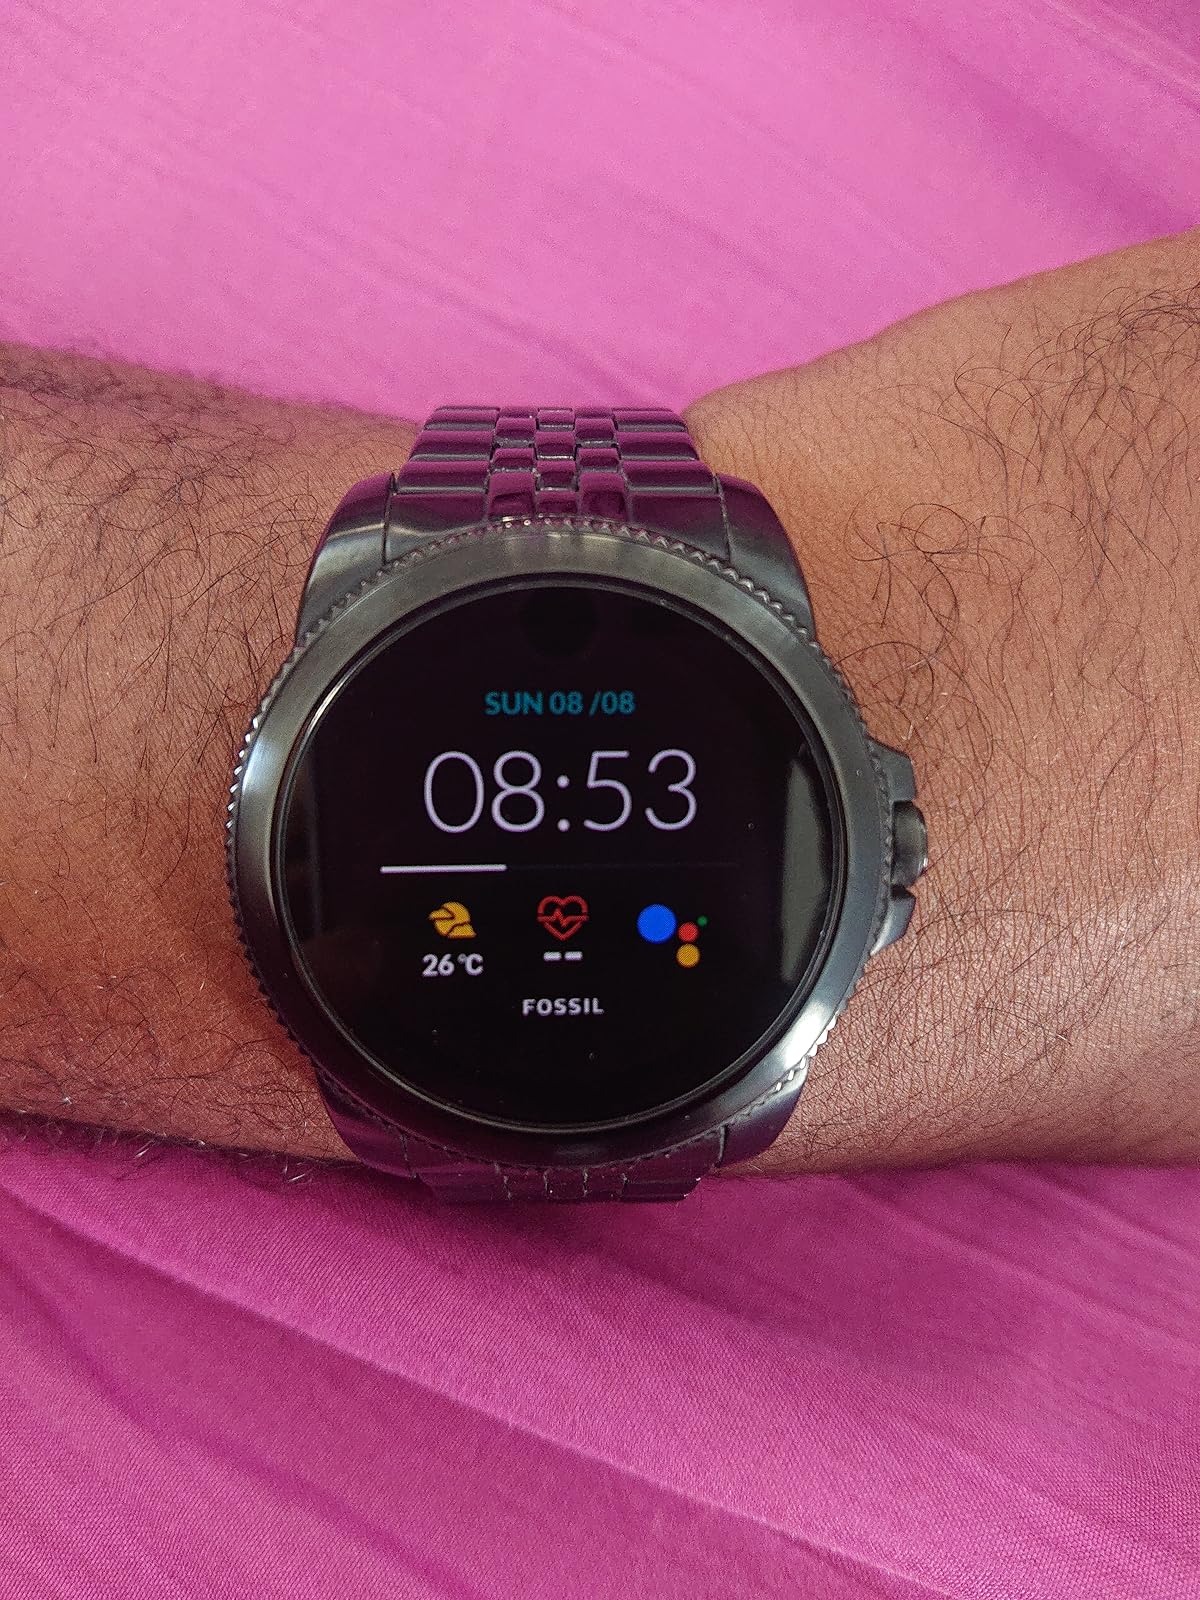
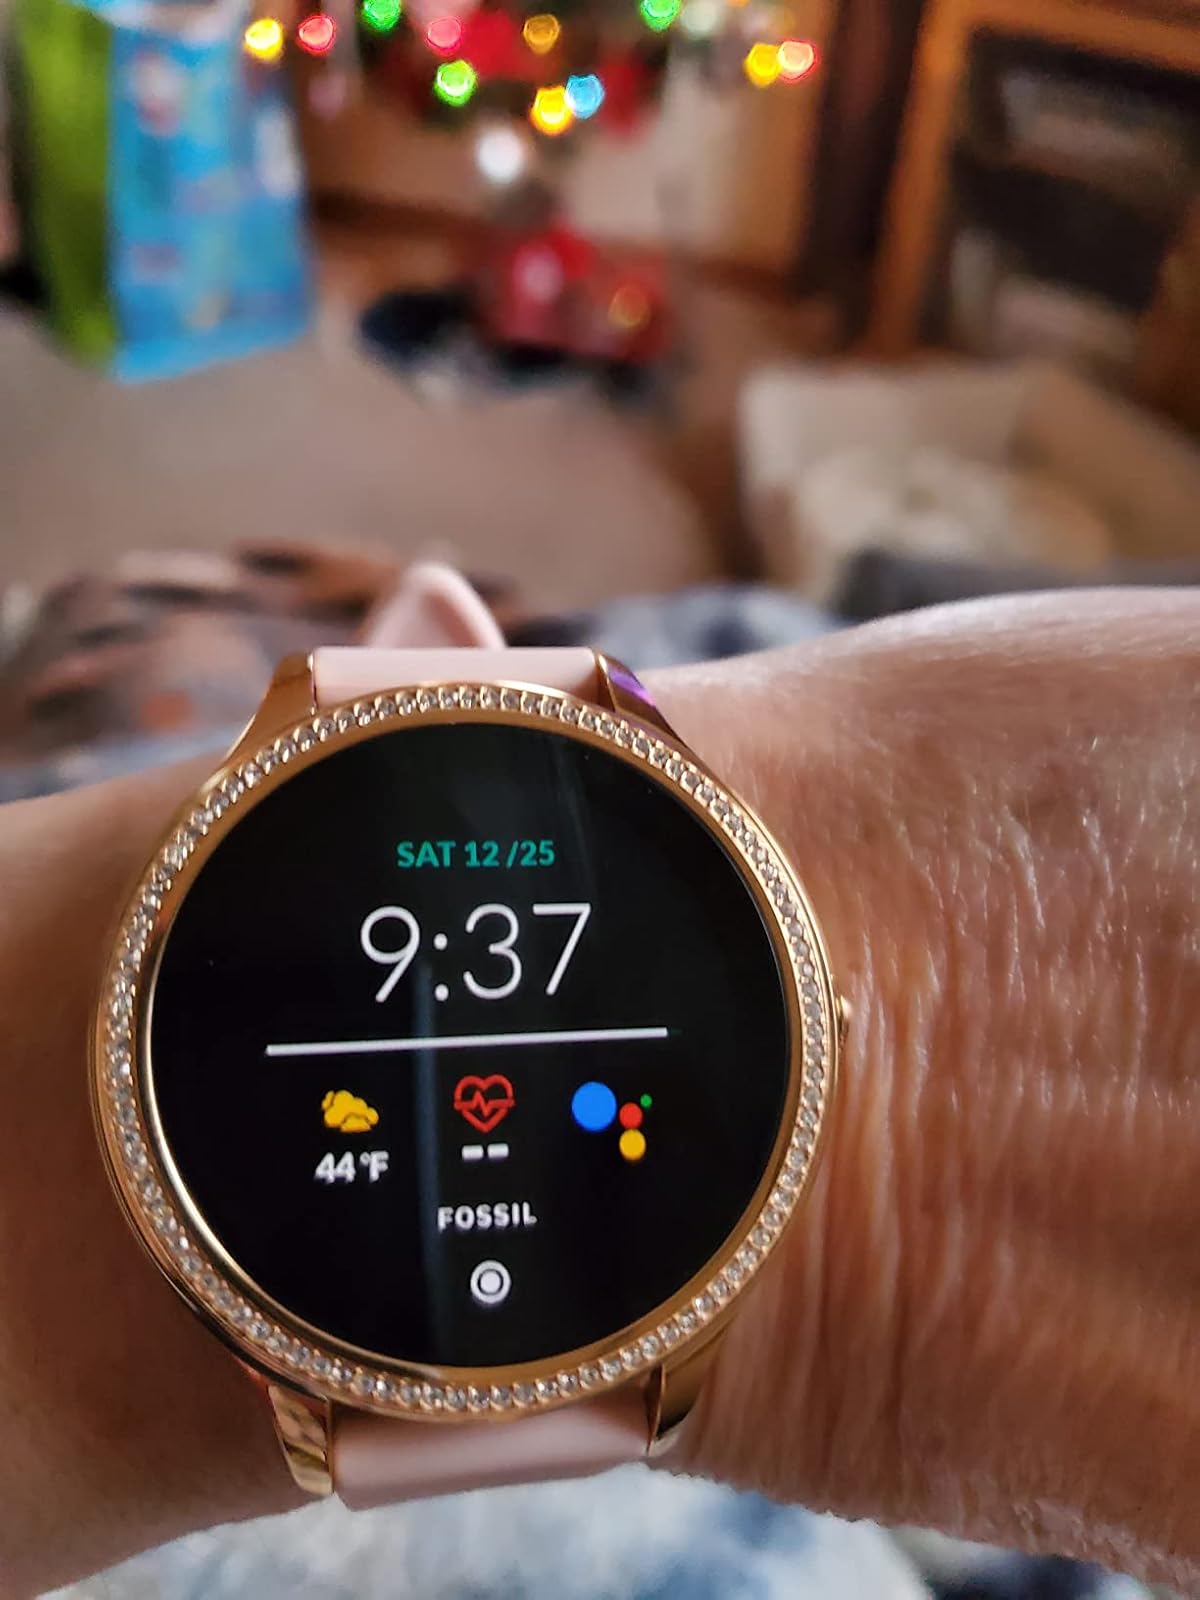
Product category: smartwatch
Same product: no